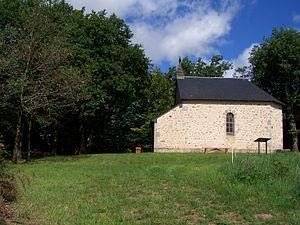
La chapelle Saint-Roch de Montbois à Château-Chinon (Campagne) (Nièvre, France)
Château-Chinon (Campagne) est une commune française située dans le département de la Nièvre, en région Bourgogne-Franche-Comté.
La chapelle Saint-Roch de Montbois, est une chapelle située sur le territoire de la commune de Château-Chinon, dans le département français de la Nièvre, au cœur du Morvan.